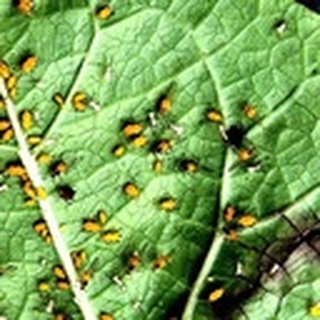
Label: cotton_aphids